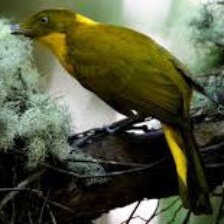
Species: GOLDEN BOWER BIRD
Scientific name: PRIONODURA NEWTONIANA